Frisco, Texas

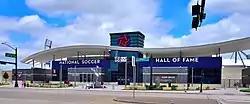
National Soccer Hall of Fame

FC Dallas (formerly the Dallas Burn), a Major League Soccer team, moved its home to Pizza Hut Park (now Toyota Stadium) near the corner of the Dallas North Tollway and Main Street in August 2005. A major international youth soccer tournament, the Dallas Cup, is hosted in Frisco each year and draws teams from around the world. The National Soccer Hall of Fame is co-located with Toyota Stadium.